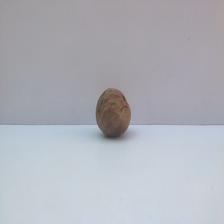
Size: Spoiled